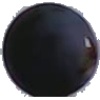
Label: Grape Blue 1